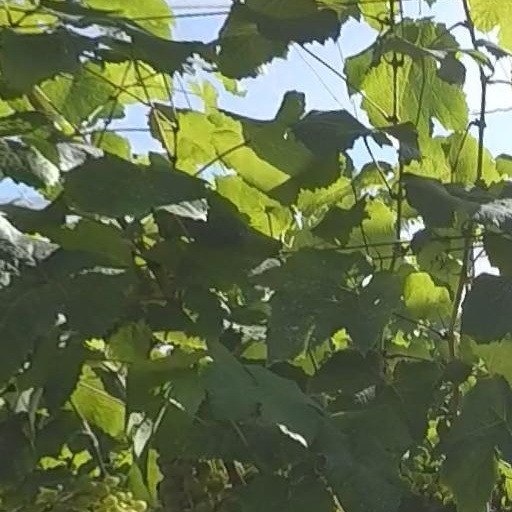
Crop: grape